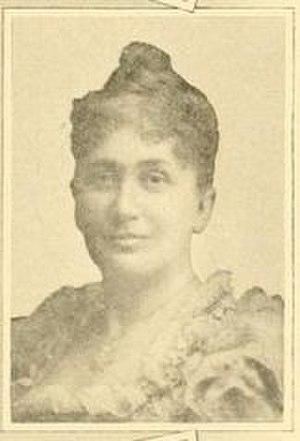
Lyman Judson Gage, né le 28 juin 1836 à DeRuyter et mort le 26 juin 1927 à San Diego, est un homme politique américain. Membre du Parti républicain, il est secrétaire du Trésor entre 1897 et 1902 dans l'administration du président William McKinley puis dans celle de son successeur Theodore Roosevelt.